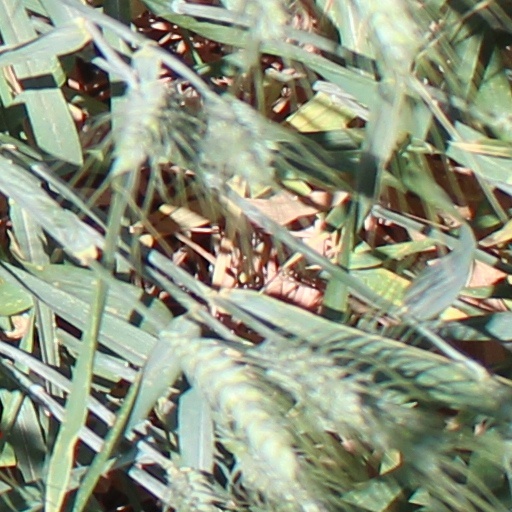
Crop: wheat